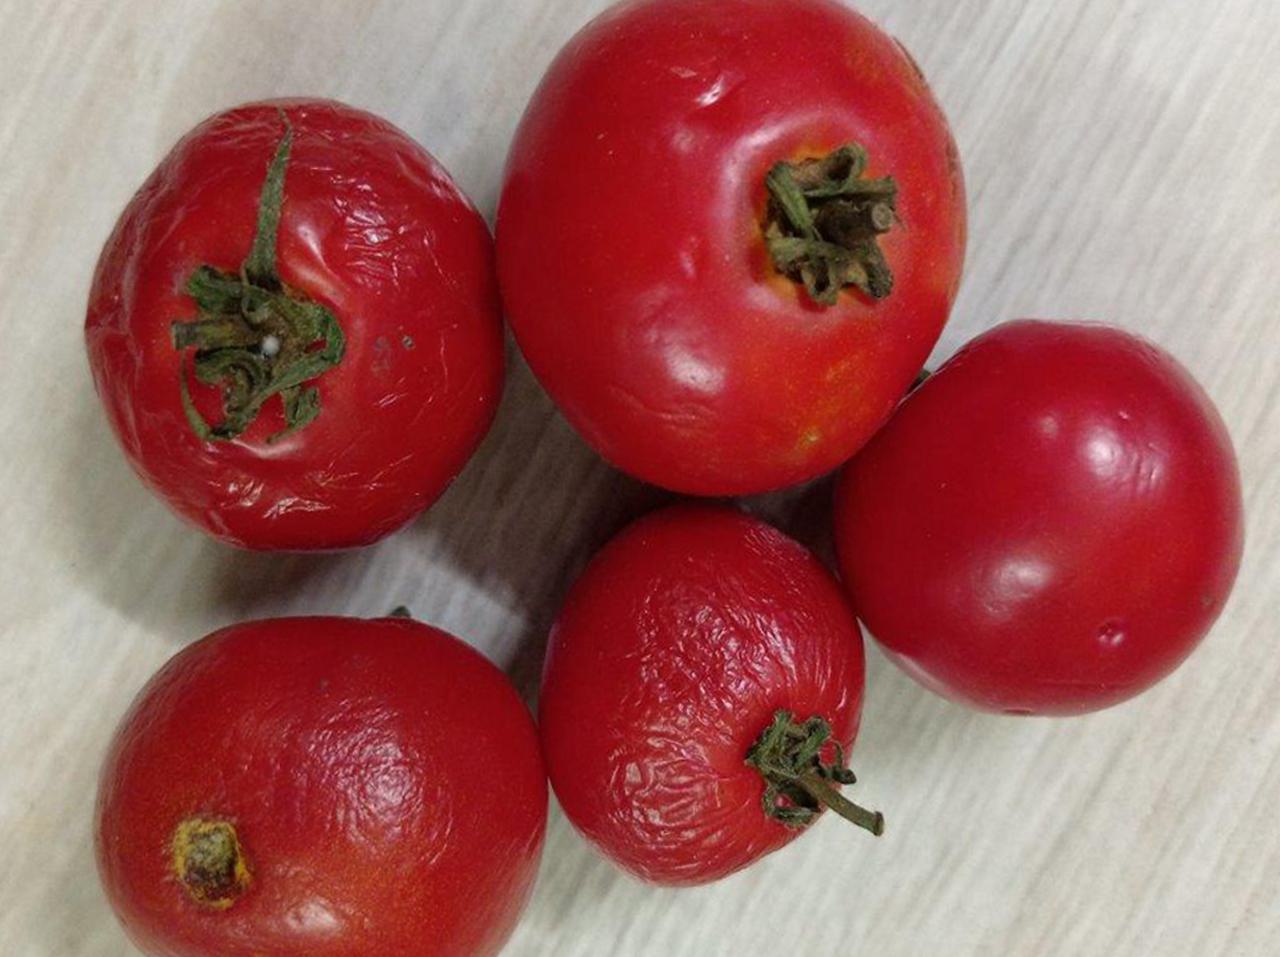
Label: Rotten